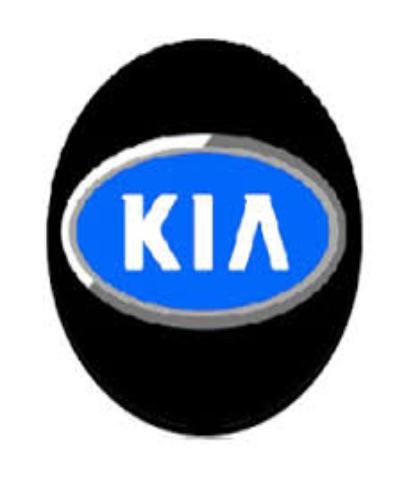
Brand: kia da
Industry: Transportation